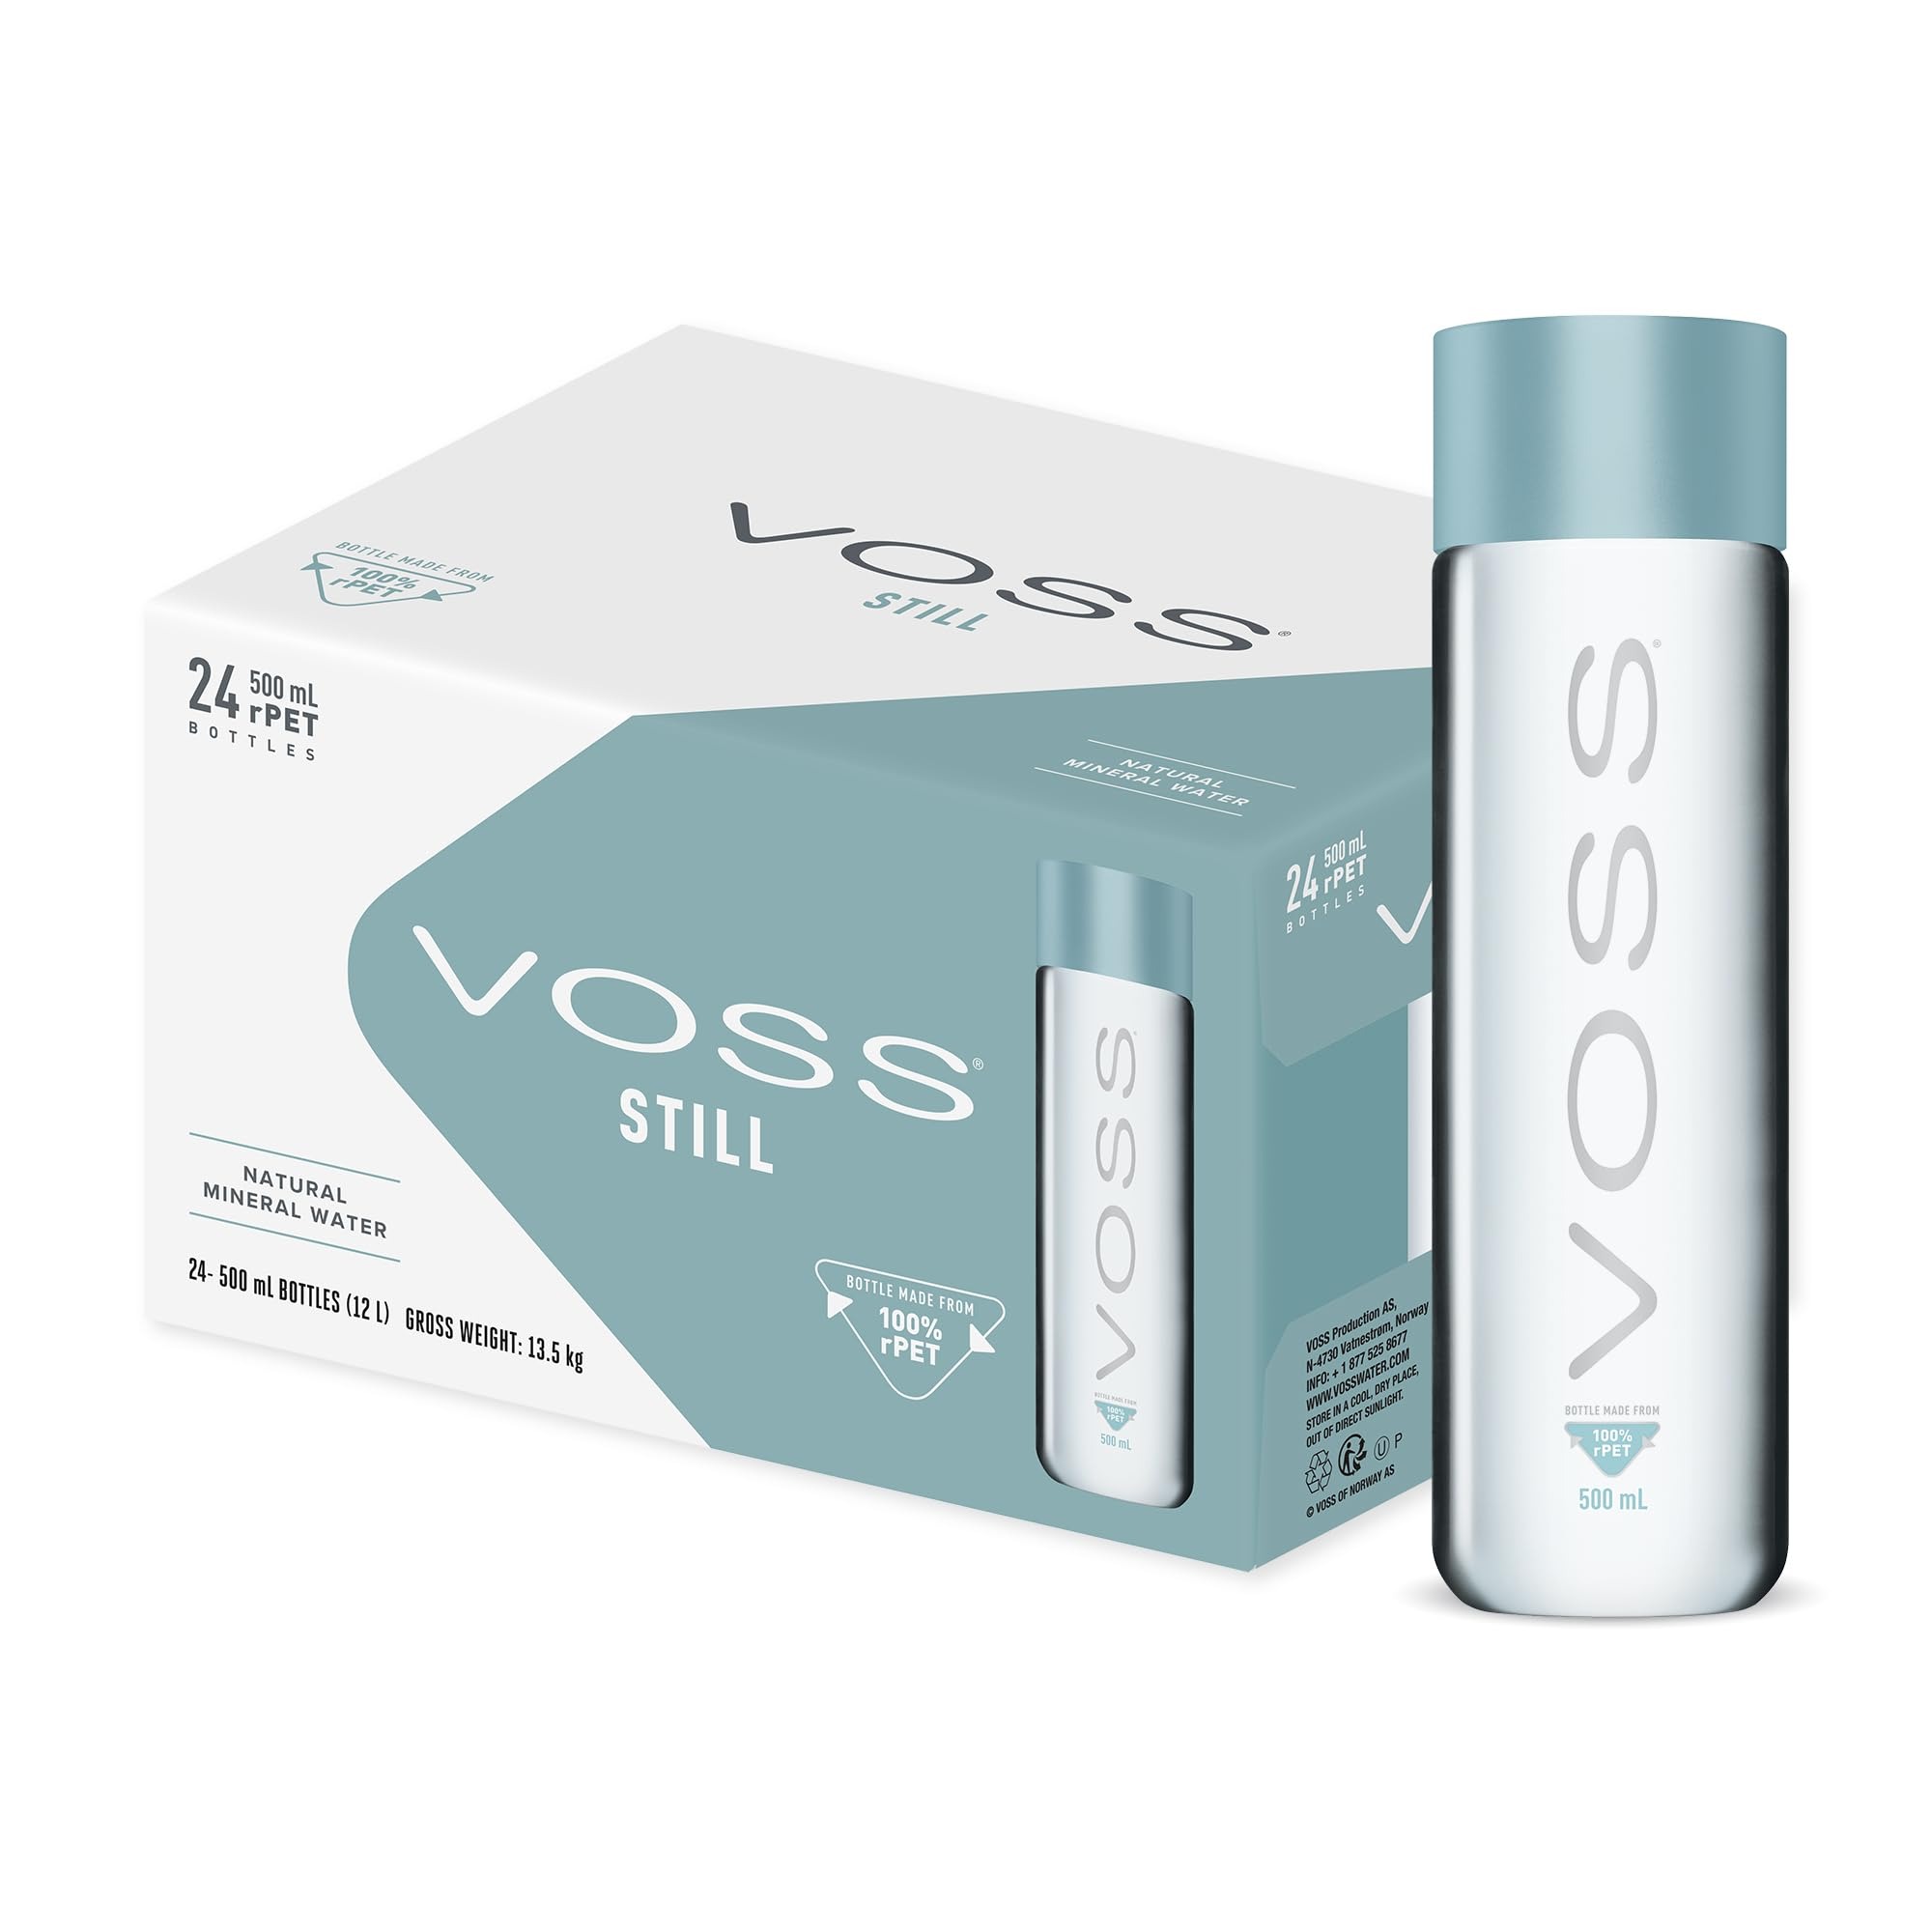
Item Name: VOSS Artesian water (Still) Bottle,16.91 Fl Oz (Pack of 24)
Value: 408.0
Unit: Fl Oz

Price: 49.745